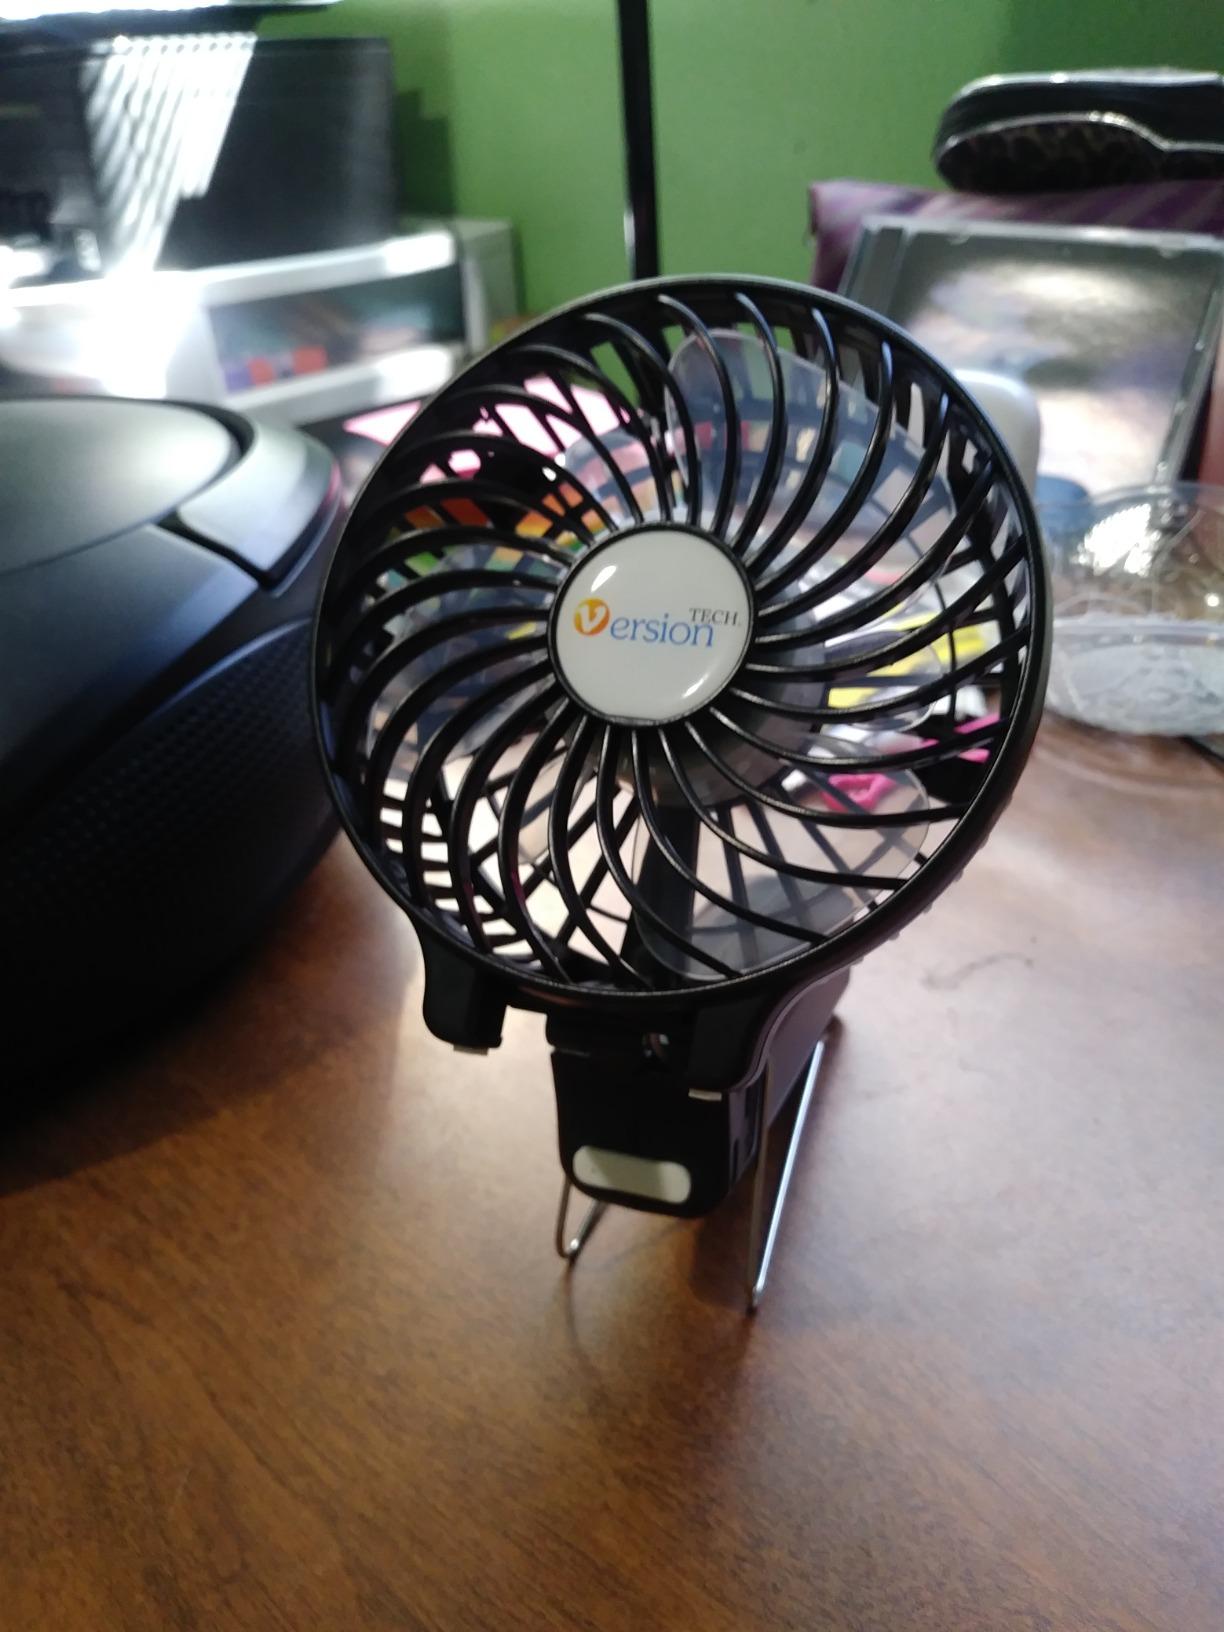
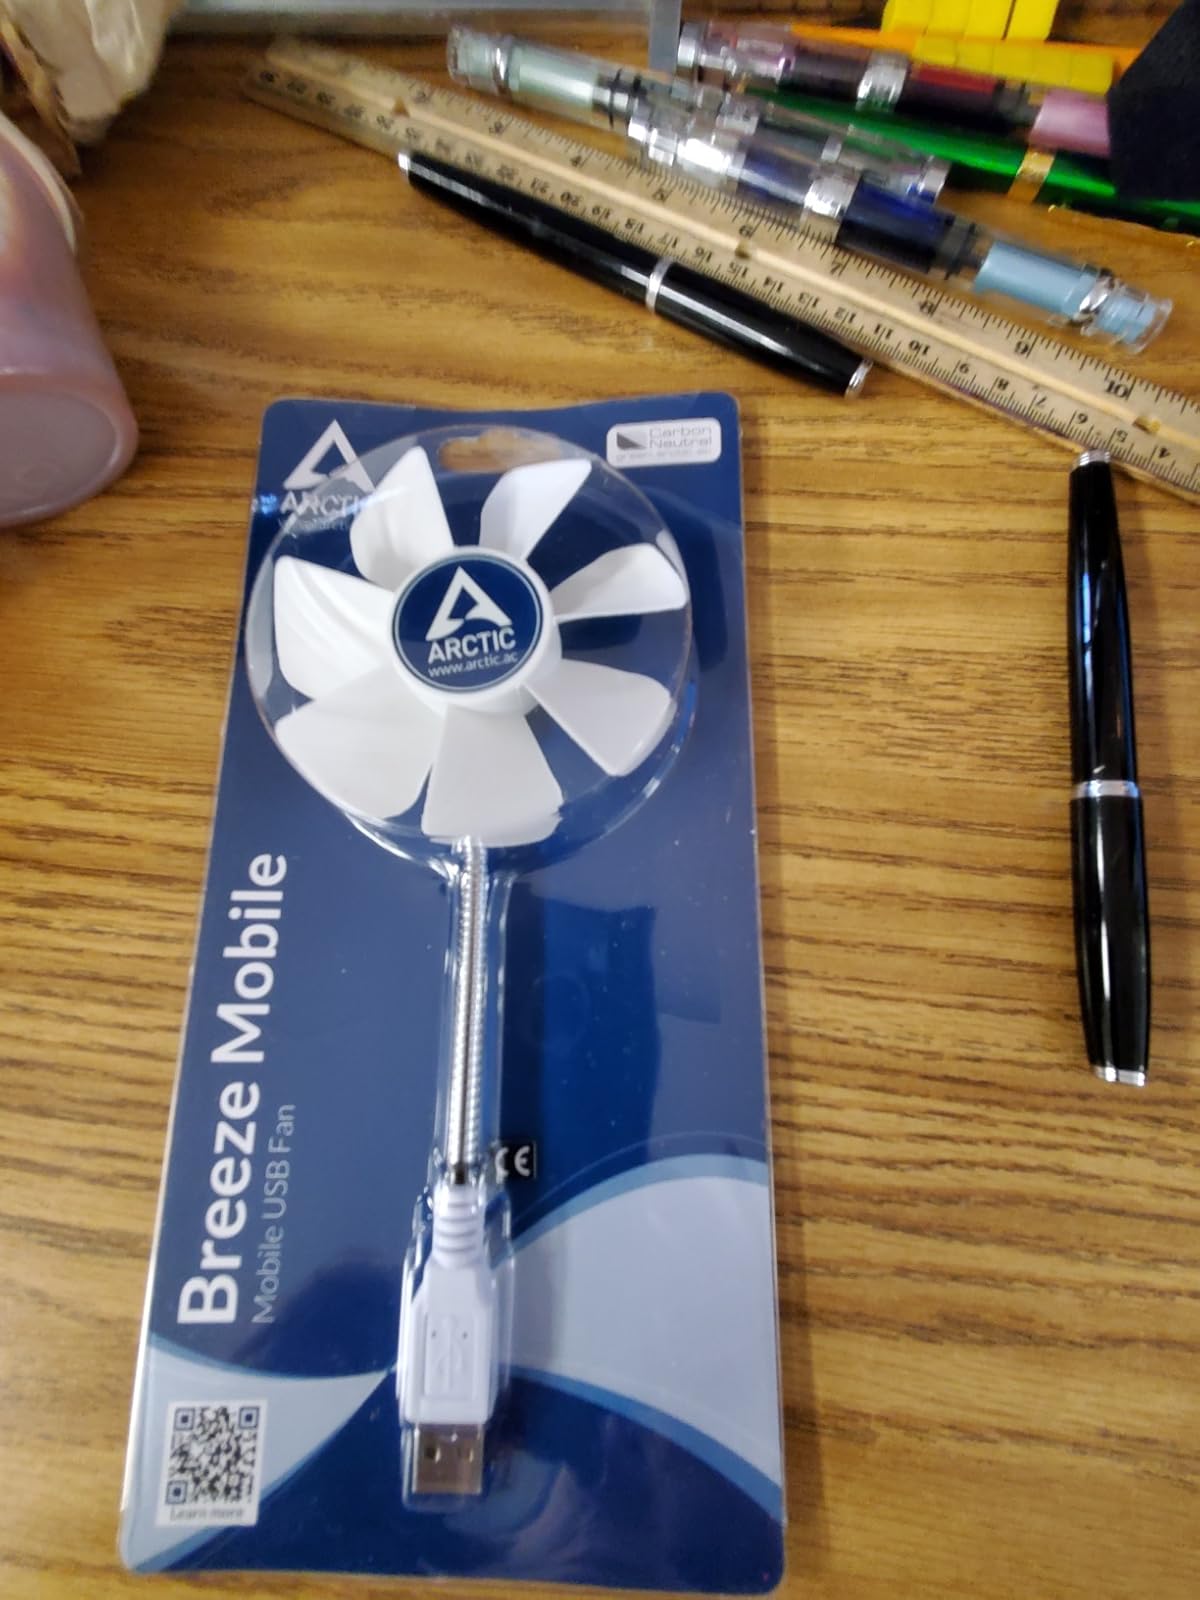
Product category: fan
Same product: no